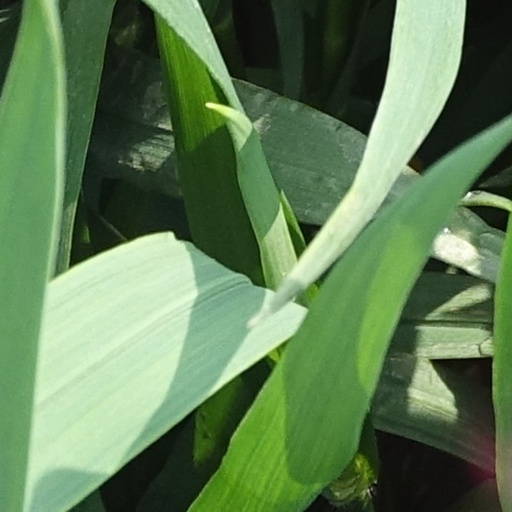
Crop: wheat